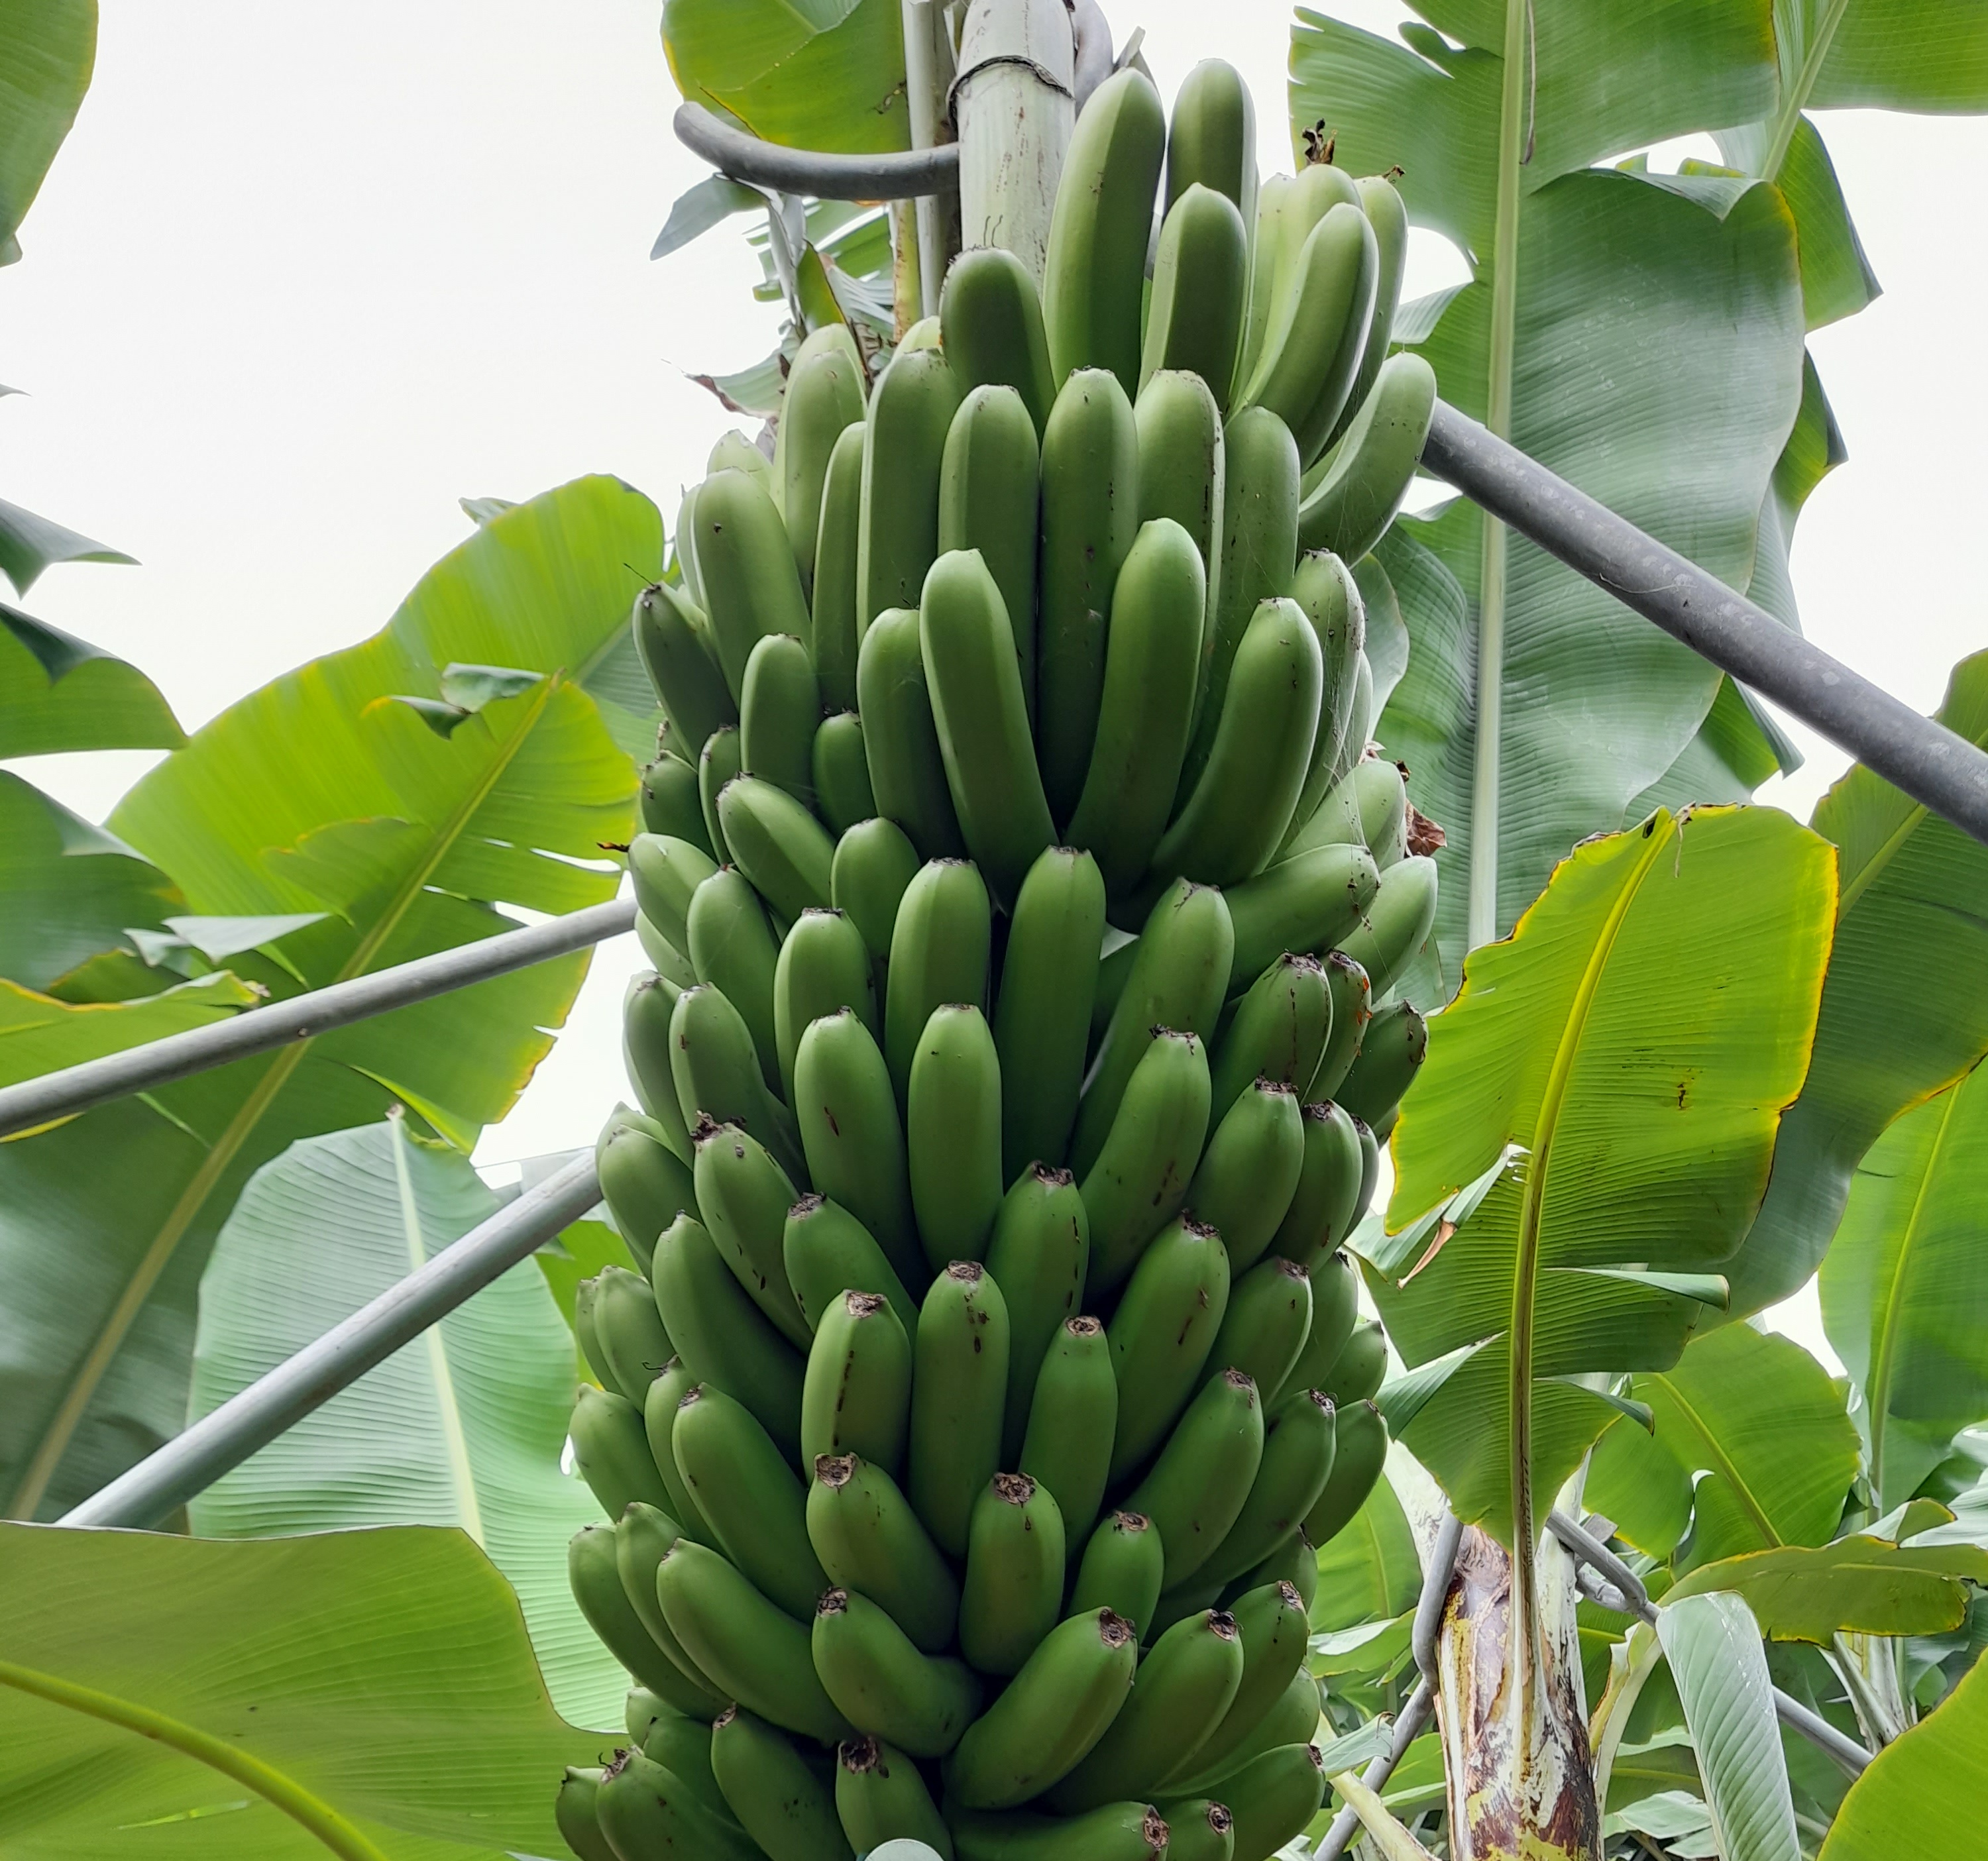
Label: Cut